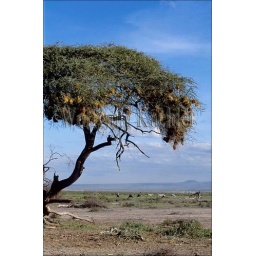
Kenya, amboseli national park, weaver bird colony in acacia tree